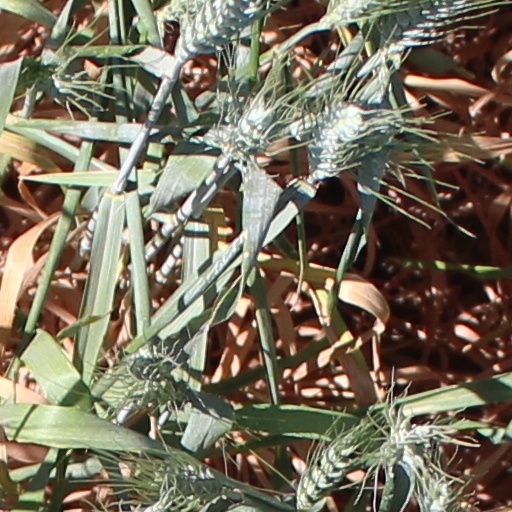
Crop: wheat